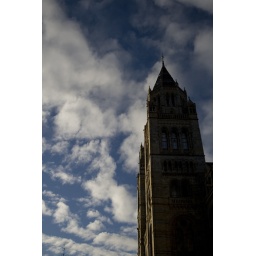
The front tower of the Natural History Museum, the tower is semi-silhouetted against the clouded blue sky.